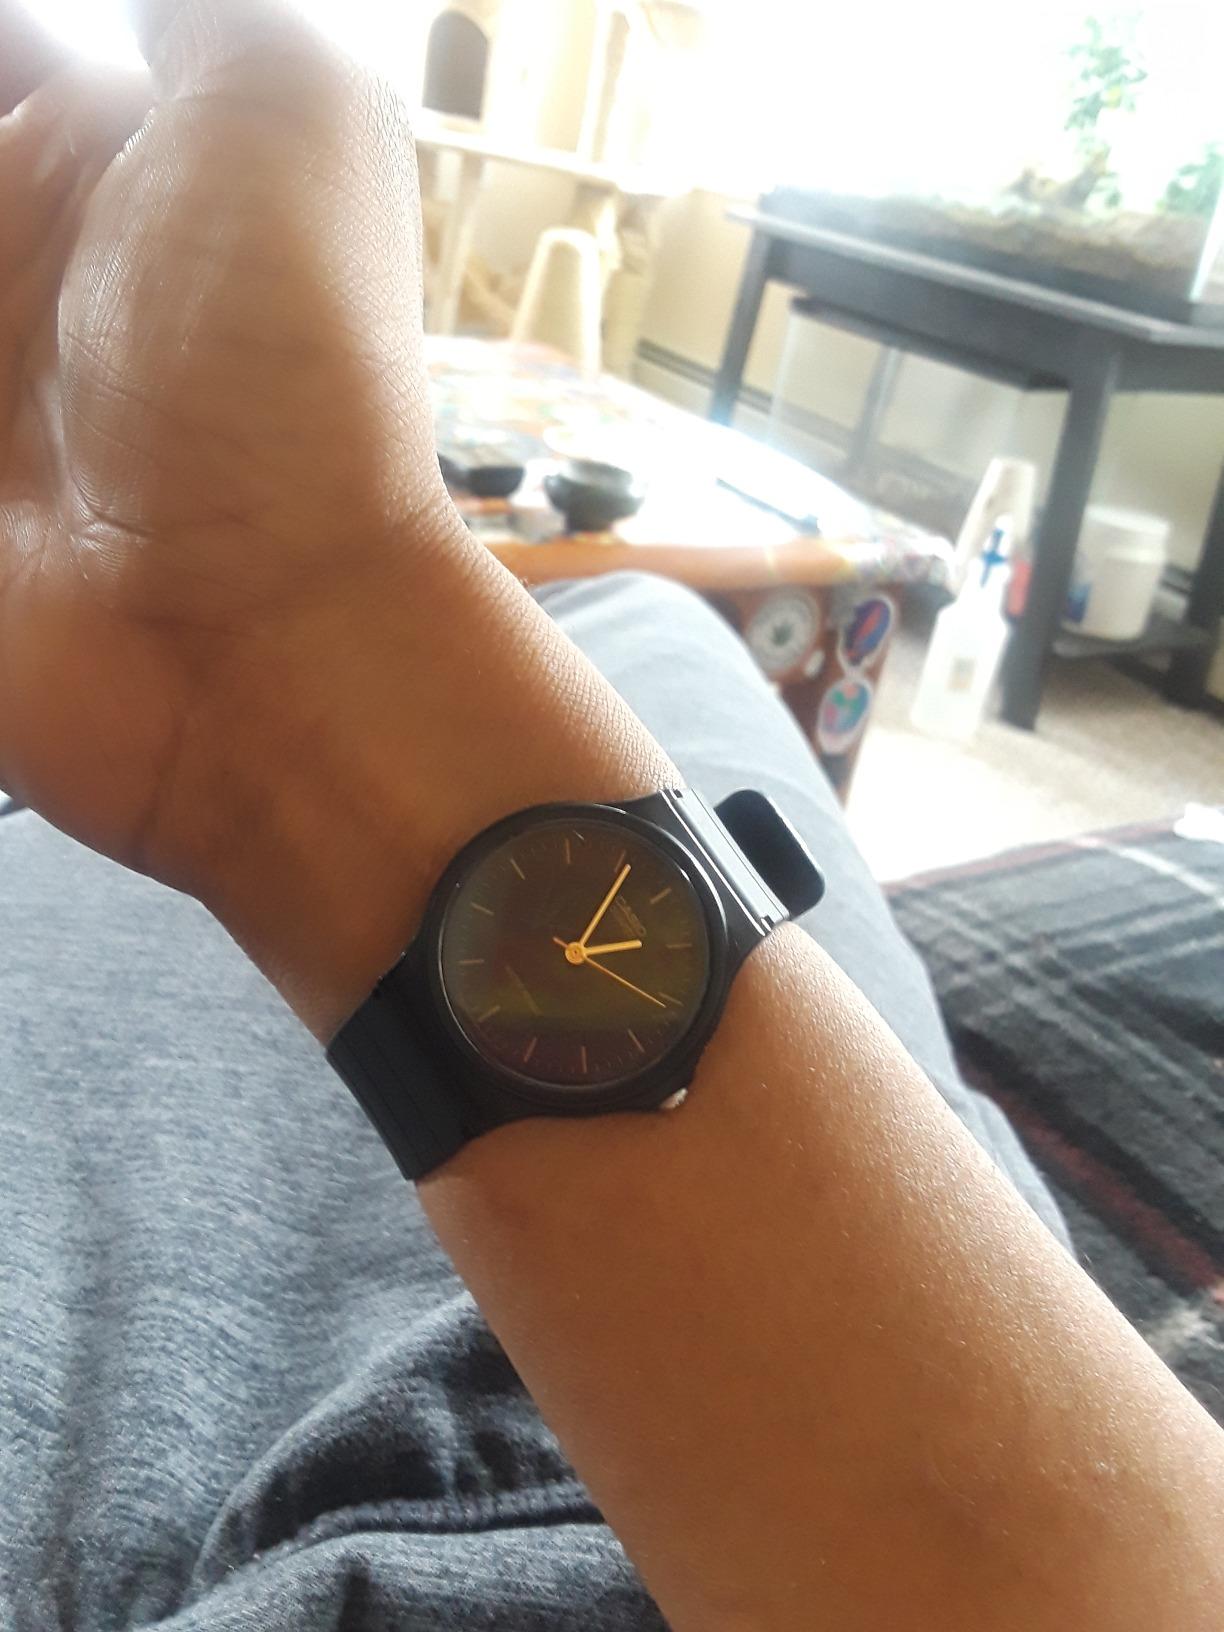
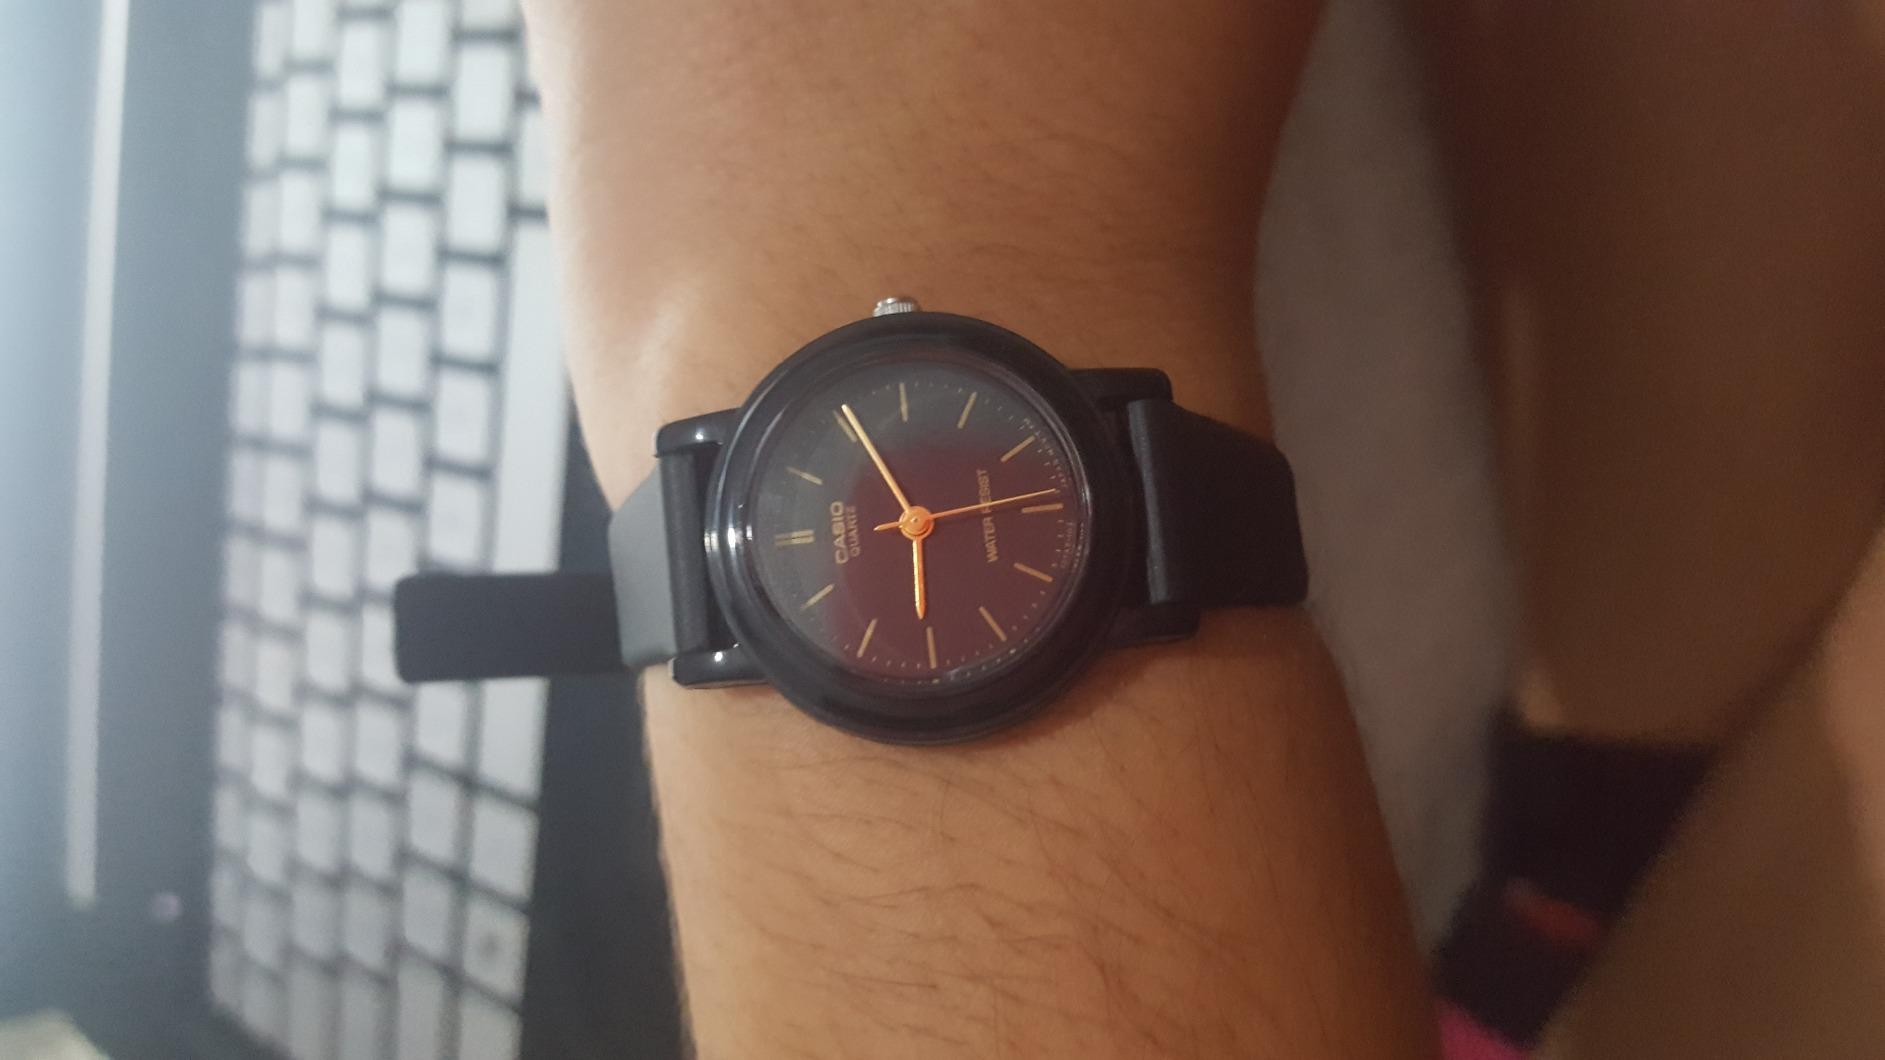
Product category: accessories_watch
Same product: no